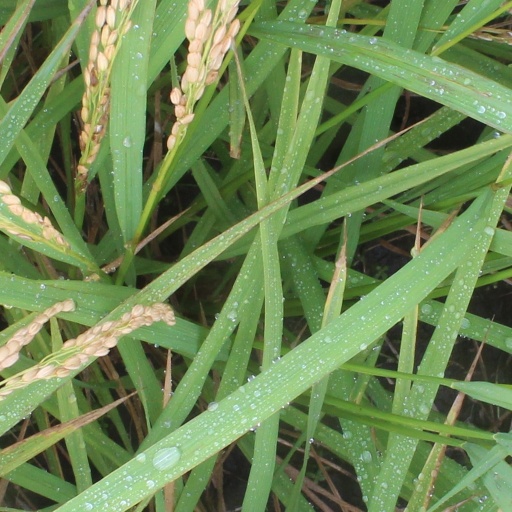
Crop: rice